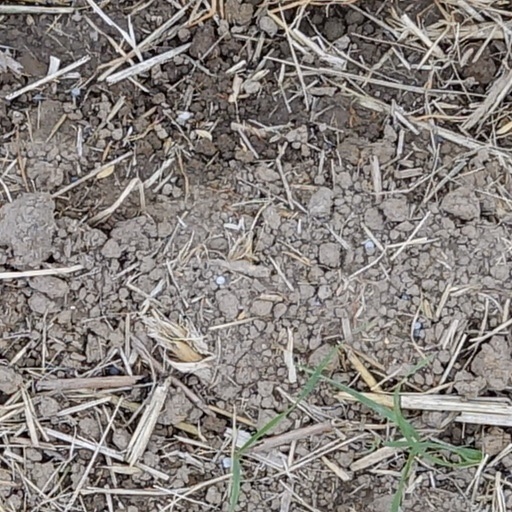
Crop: wheat